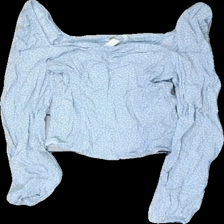
View: front
Type: Top
Category: Ladies
Brand: H&M
Colors: Blue, White, Yellow, Multicolor
Material: 100% viscose
Pattern: Floral print
Cut: Regular, C-collar
Size: 38
Season: All
Price range: 50-100
Recommended usage: Reuse